Varzo

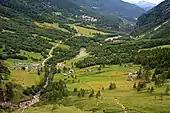
Alpine scenery in Varzo

Varzo borders the following municipalities: Baceno, Bognanco, Crevoladossola, Crodo, Grengiols (Switzerland), Ried-Brig (Switzerland), Trasquera, Zwischbergen (Switzerland).